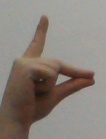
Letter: ta